Lily James

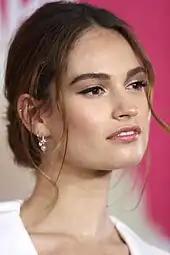
James in 2017

Lily Chloe Ninette Thomson (born 5 April 1989), known professionally as Lily James, is an English actress. She studied acting at the Guildhall School of Music and Drama in London and began her career in the British television series "Just William" (2010). Following a supporting role in the period drama series "Downton Abbey" (2012–2015), her breakthrough was the title role in the fantasy film "Cinderella" (2015).